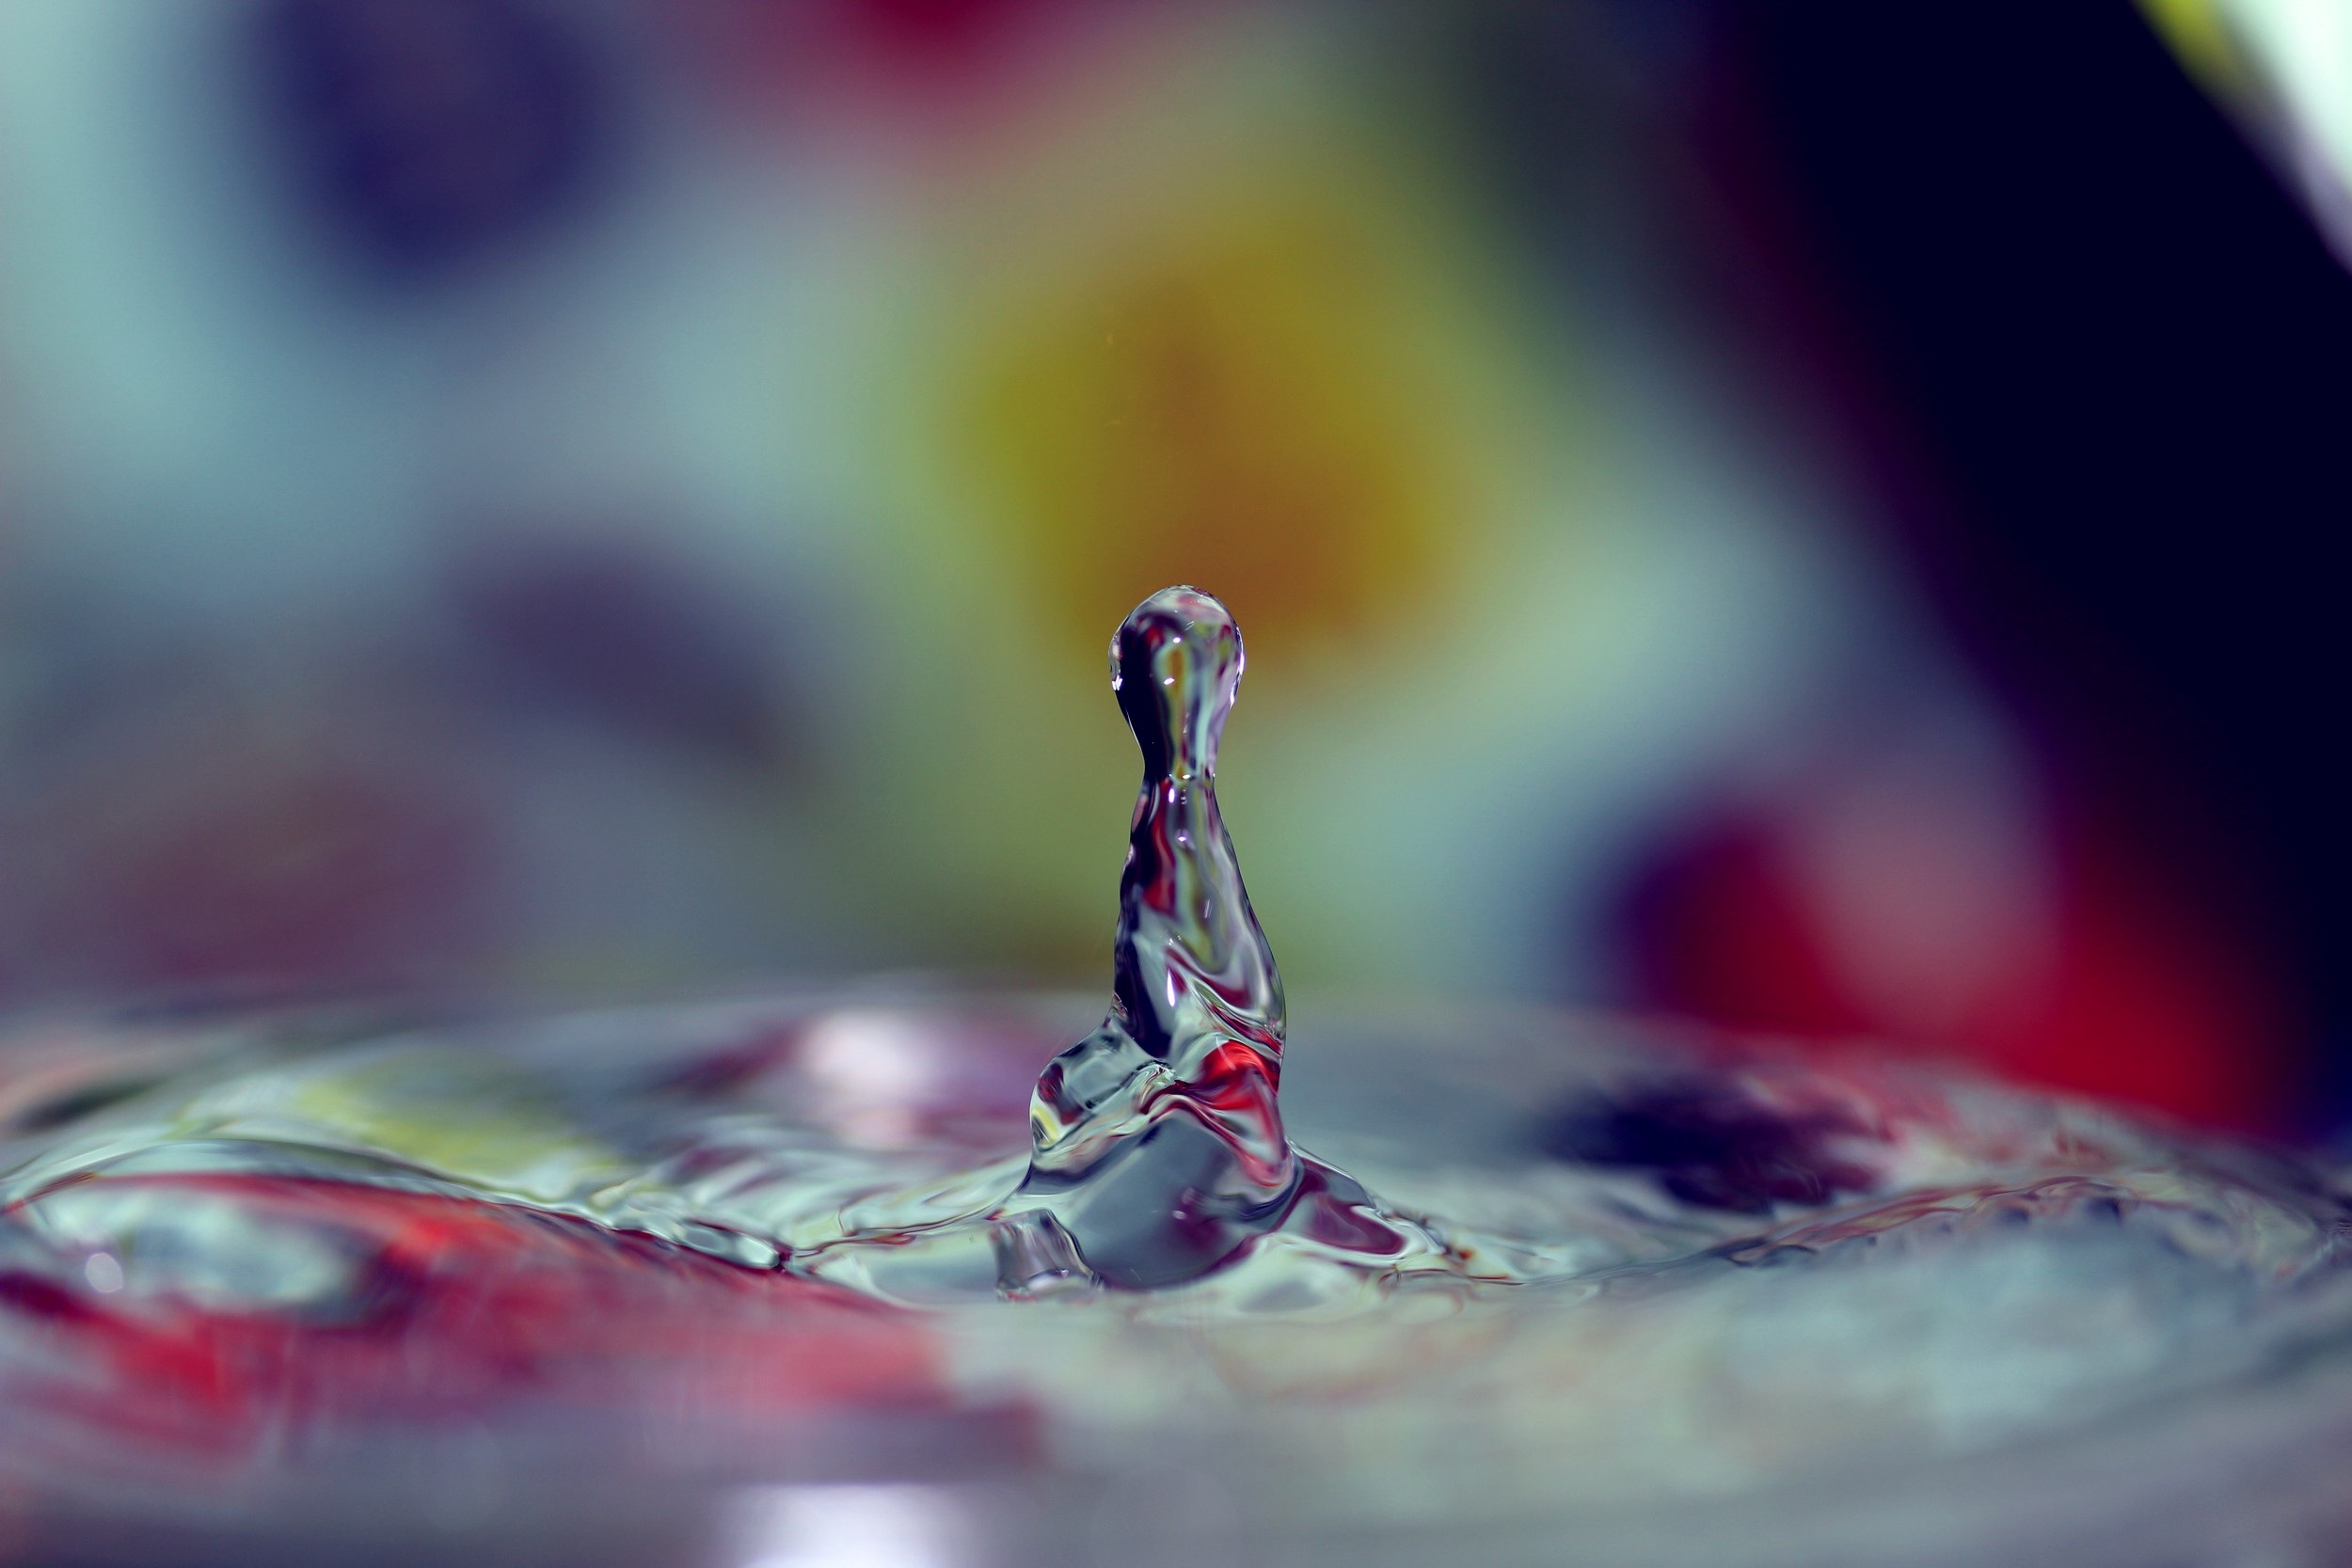
water, drop, photography, flower, reflection, red, splash, color, macro, blue, close up, drops, macro photography, waterpolo, computer wallpaper